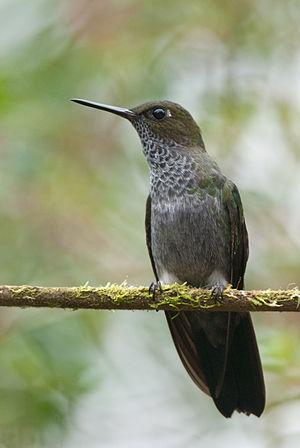
Haplophaedia, est un genre d'oiseaux-mouches de la sous-famille des Trochilinae qui se caractérise, comme son nom scientifique l'indique, par des couleurs de plumage ordinaires sans grand éclat et qui partage avec le genre Eriocnemis la particularité d'avoir les pattes recouvertes d'une touffe de plumes duveteuses, moins volumineuse cependant que celle des Eriocnemis.
L'Érione givrée est une espèce de colibris présente en Colombie et en Équateur. D'après Alan P. Peterson, c'est une espèce monotypique.